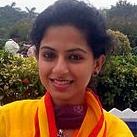
Age: 20